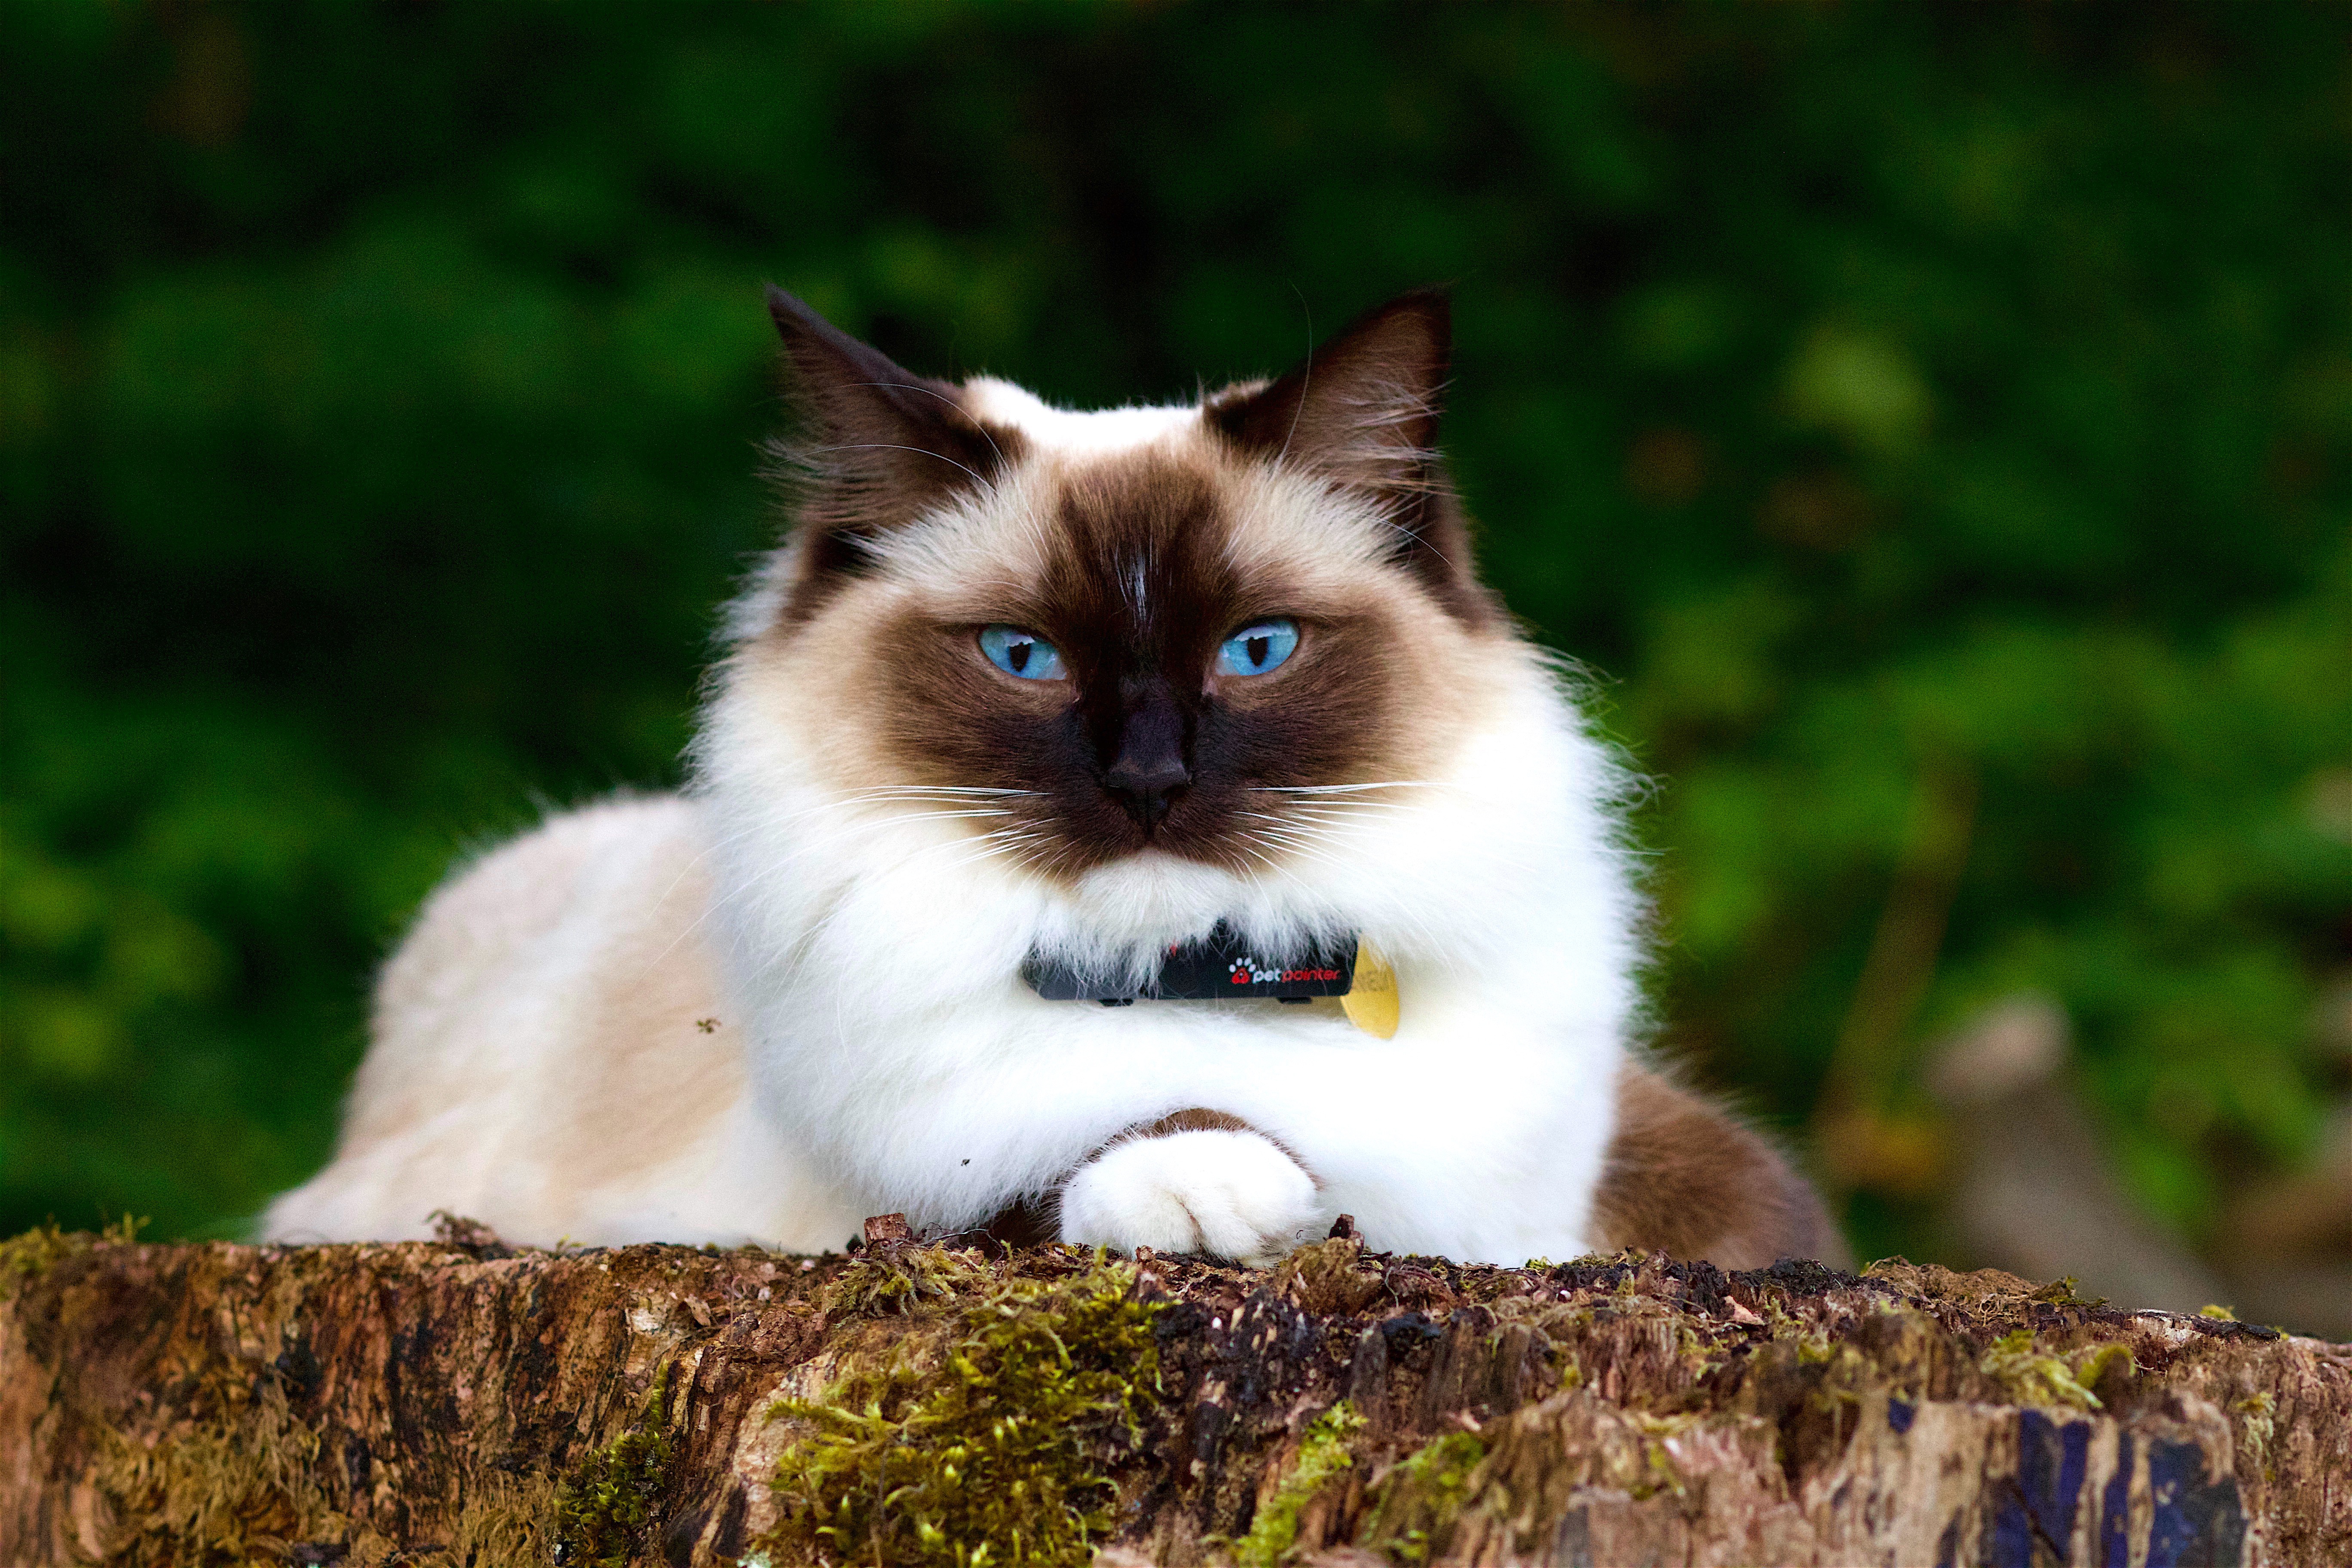
animal, portrait, cat, mammal, fauna, blue eye, whiskers, vertebrate, norwegian forest cat, small to medium sized cats, cat like mammal, birman